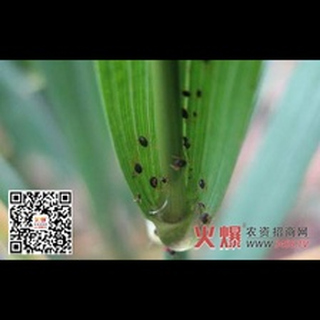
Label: wheat_mite